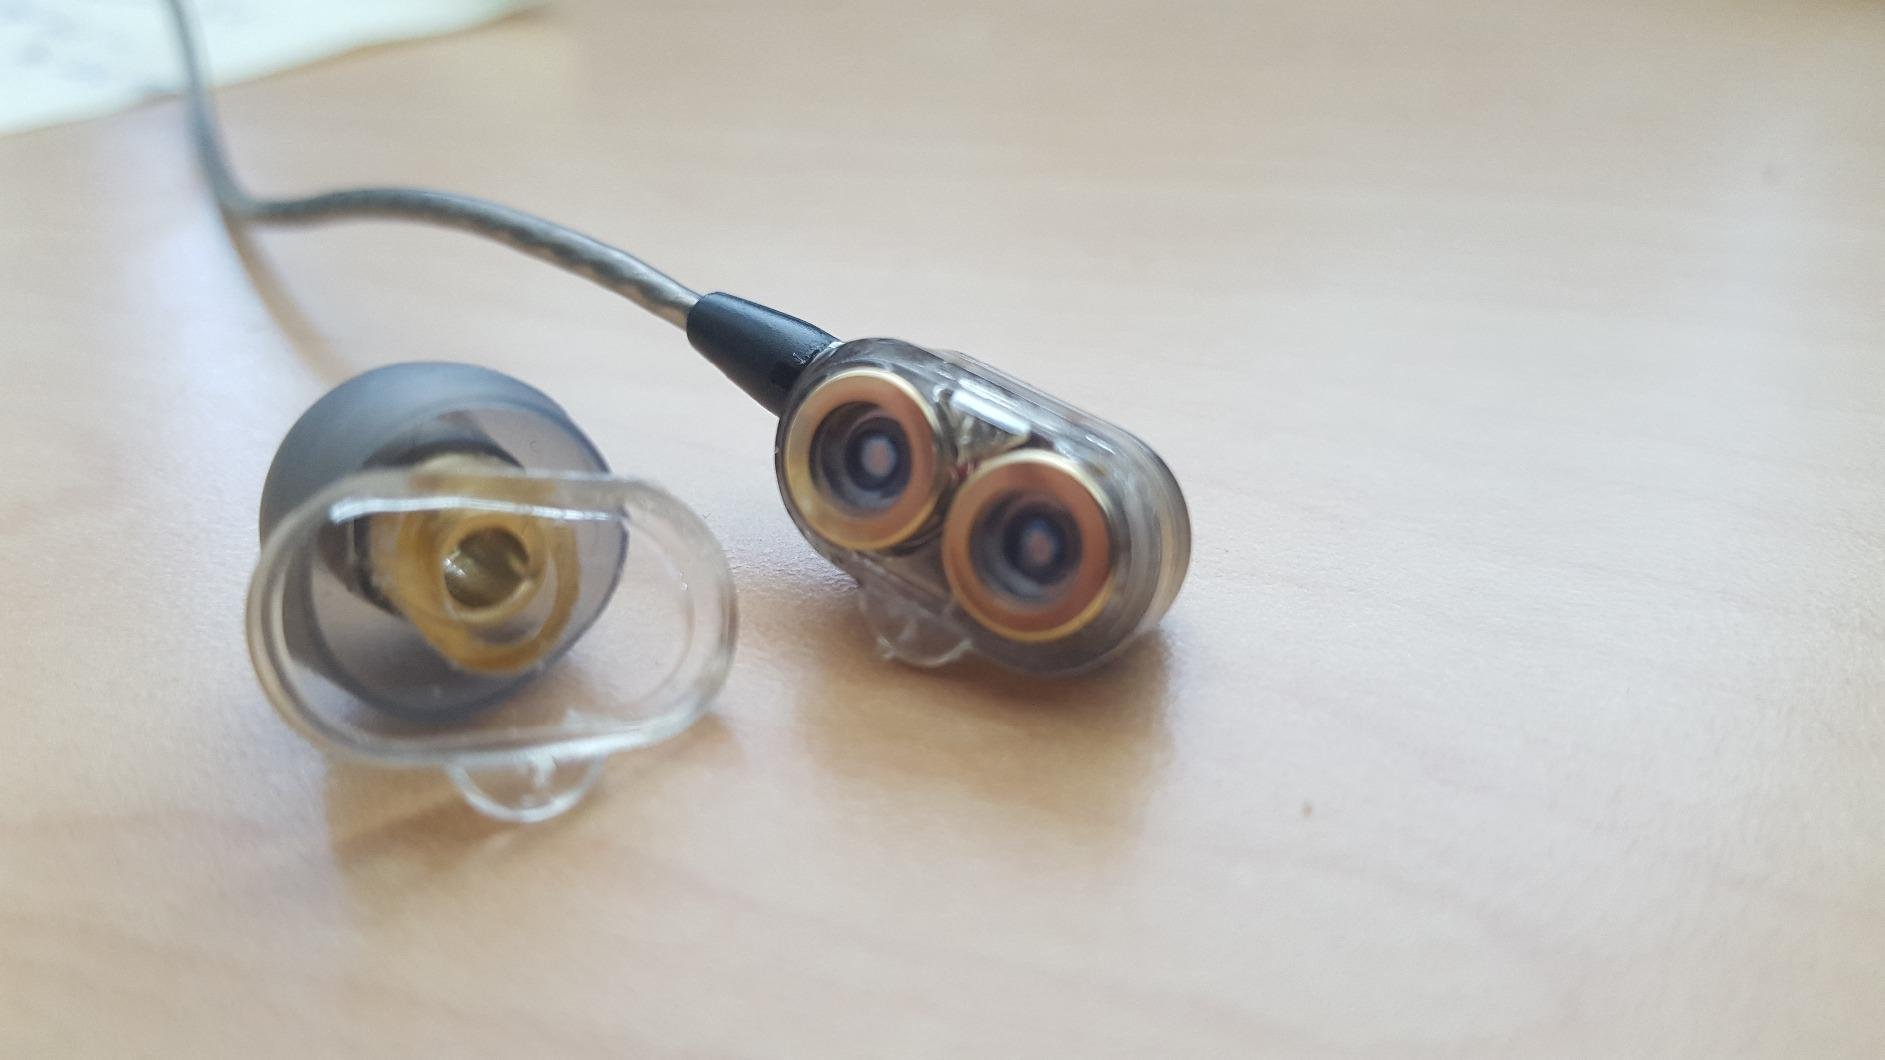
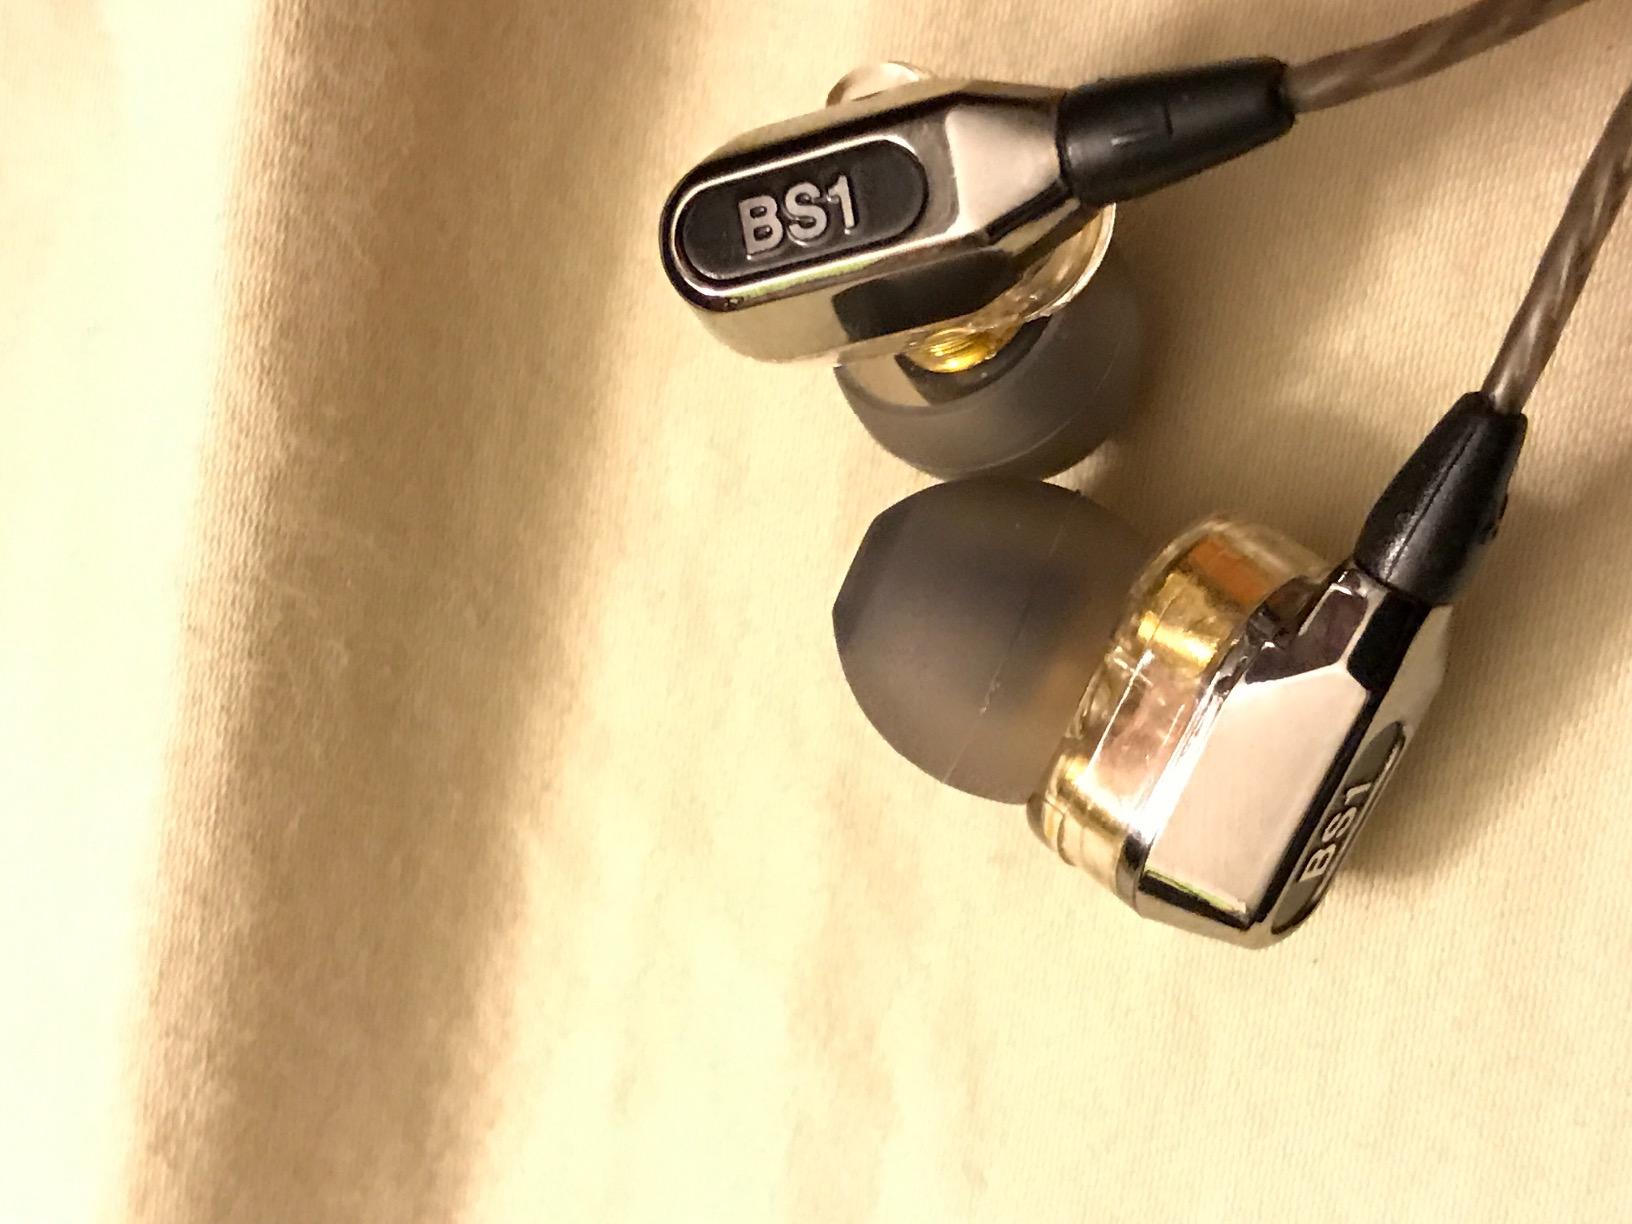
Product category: headphones
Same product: yes